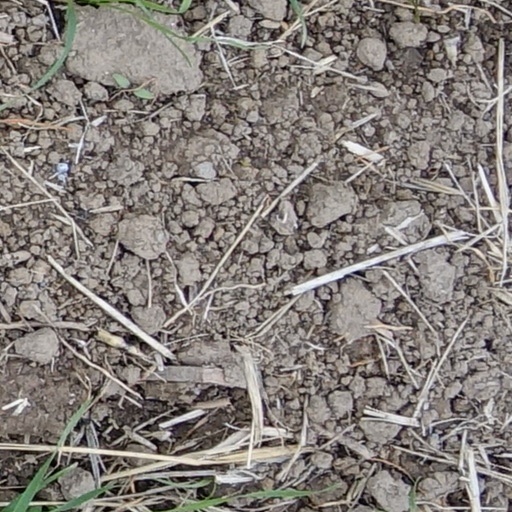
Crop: wheat